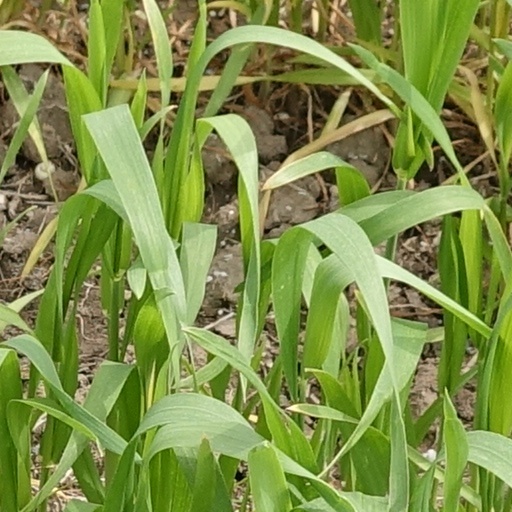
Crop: wheat